Polyethylene terephthalate

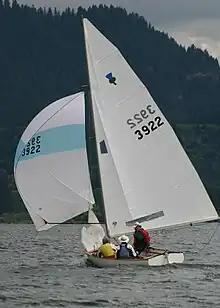
Sailcloth is typically made from PET fibers also known as polyester or under the brand name Dacron; colorful lightweight spinnakers are usually made of nylon.

PET in its most stable state is a colorless, semi-crystalline resin. However it is intrinsically slow to crystallize compared to other semicrystalline polymers. Depending on processing conditions it can be formed into either non-crystalline (amorphous) or crystalline articles. Its amenability to drawing in manufacturing makes PET useful in fibre and film applications. Like most aromatic polymers, it has better barrier properties than aliphatic polymers. It is strong and impact-resistant. PET is hygroscopic and absorbs water.